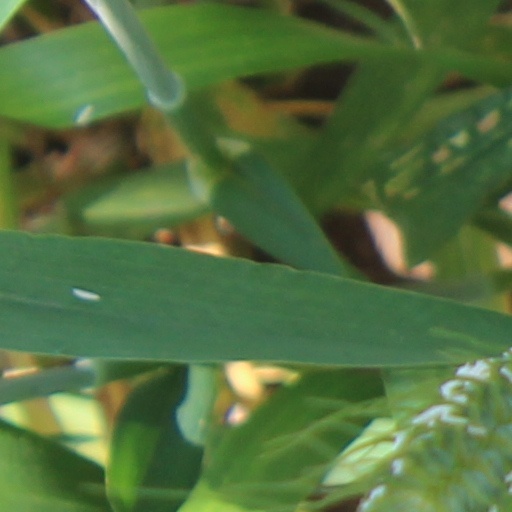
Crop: wheat